Common Berthing Mechanism

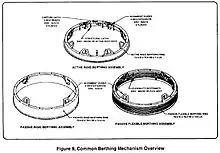
Three CBM configurations for the Space Station Freedom program, contemporary with detailed illustrations in and .

Other system-level decisions in this time frame also affected the eventual design of the CBM. The idea of a "common" mechanism for both docking and berthing appears to have been discarded, and major mechanisms specific to each of those distinct operations were identified. The concept of a "common" module pressure shell with a range of Radial Port configurations, still being studied by NASA at least as late as 1991, was discarded in favor of dedicated "Resource Nodes" having four Radial Ports near one end of a cylindrical pressure shell. Closure of the "module pattern" was deferred from the initial system-level design by 1992, eliminating the bellows-based variant of the PCBM.